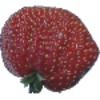
Label: Strawberry Wedge 1